Luton DART

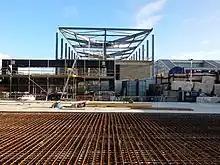
Luton Airport Parkway DART station under construction (February 2020)

The Luton DART link was approved by Luton Borough Council in June 2017. Construction work commenced in April 2018, contracted to a VolkerFitzpatrick / Kier Group joint venture.